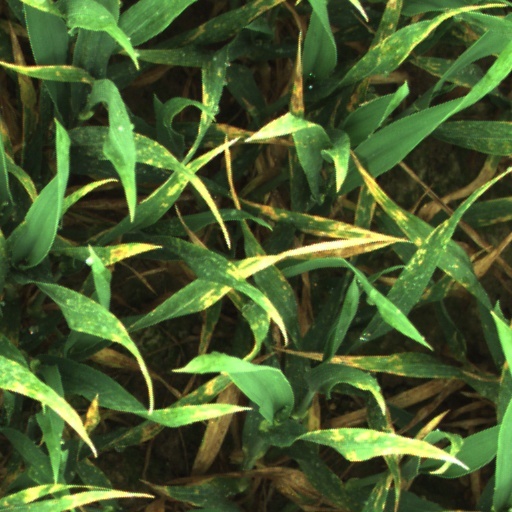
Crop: wheat